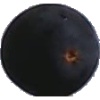
Label: blue_grape